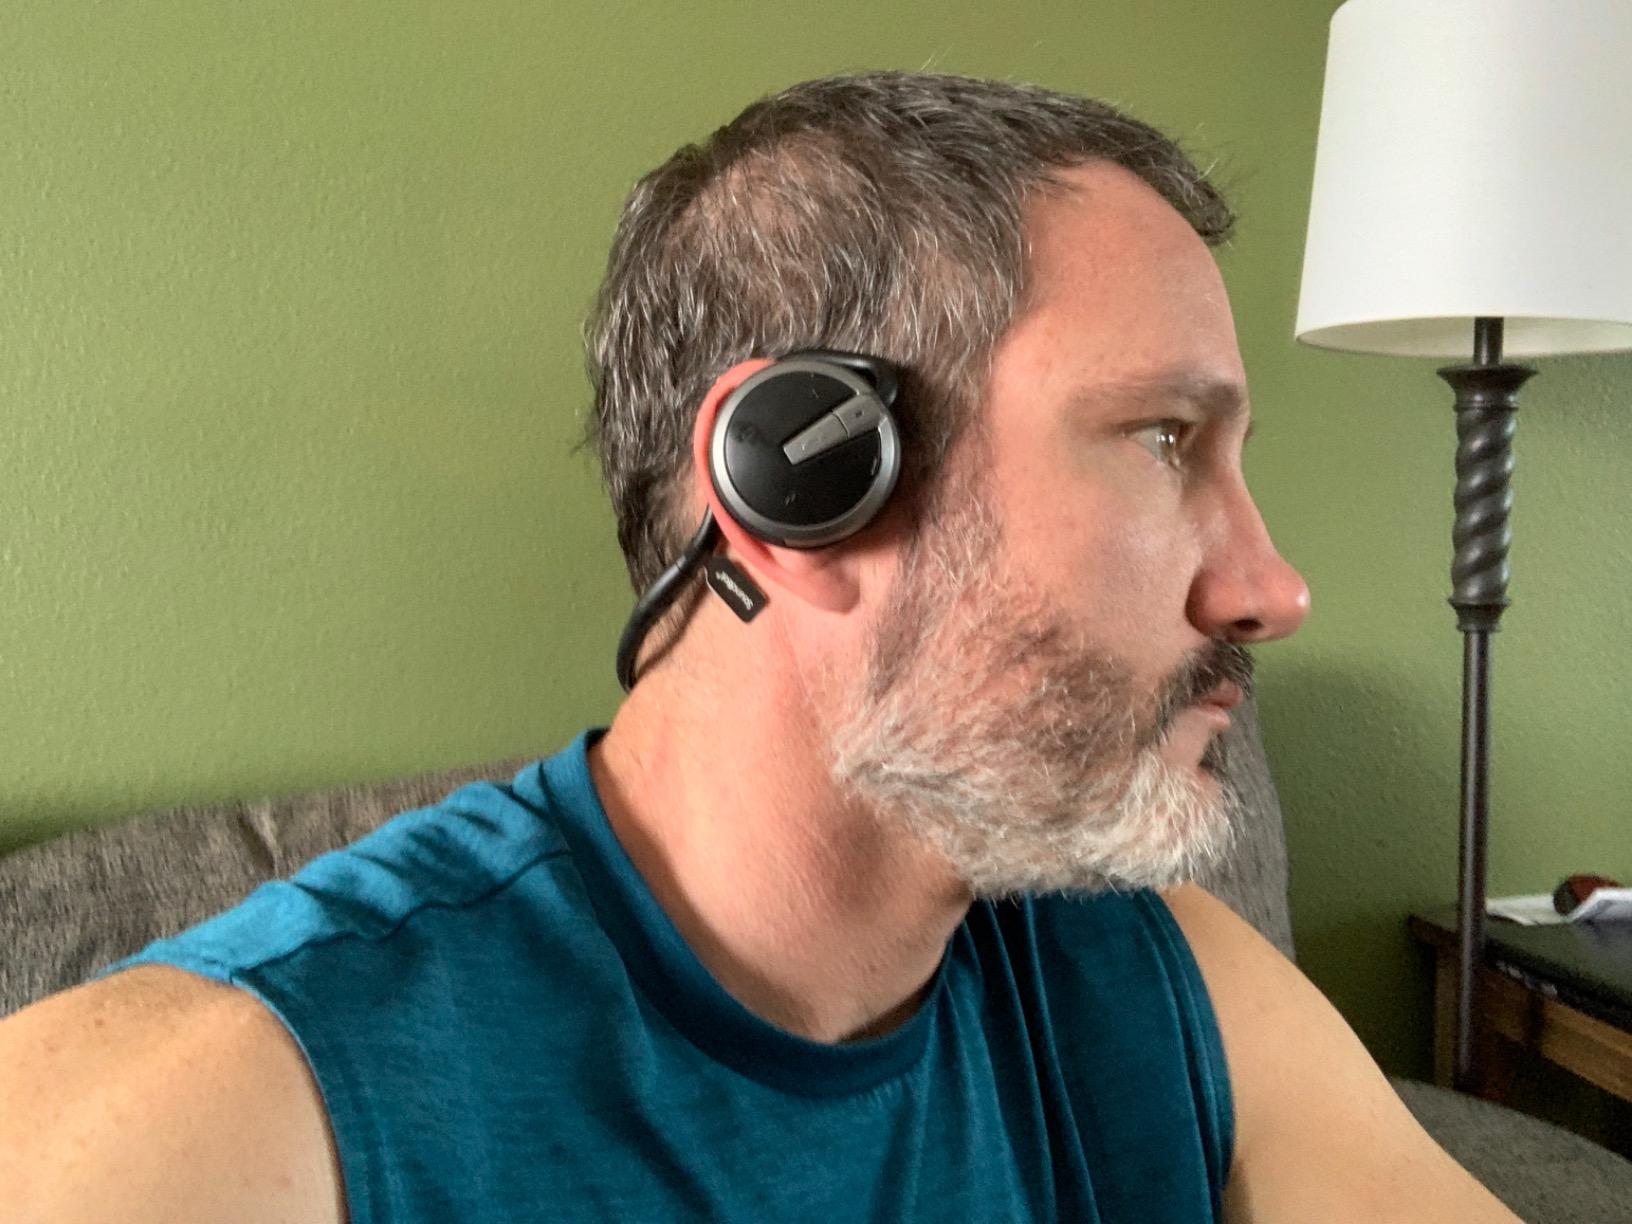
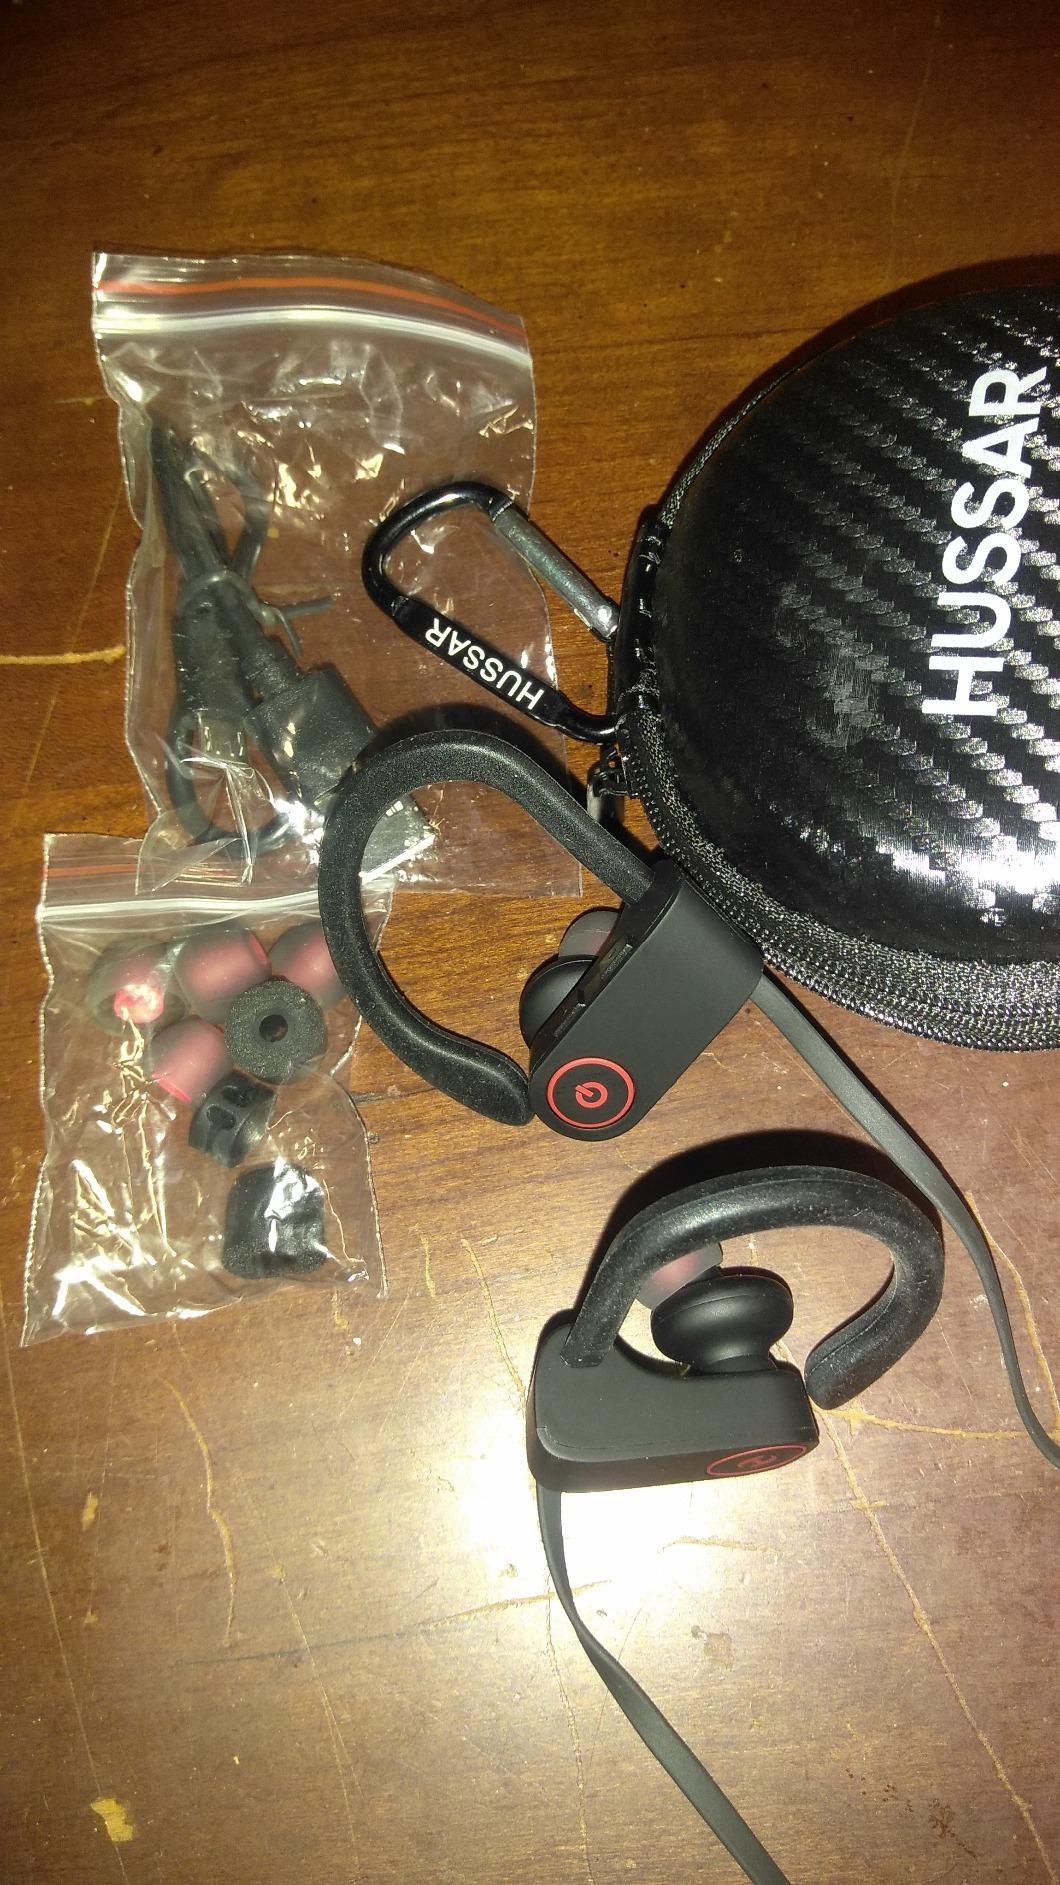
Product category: headphones
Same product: no